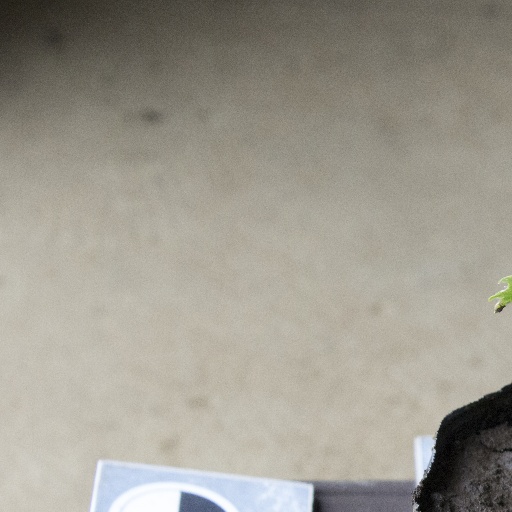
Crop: soybean